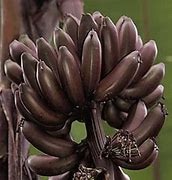
Label: banana